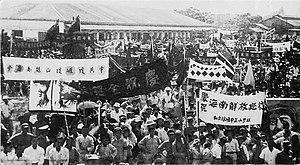
Hainan est une île tropicale au sud de la Chine. Hainan est une province au sud de la République populaire de Chine dont le chef-lieu est Haikou. La population de l'île, dont la superficie est de 35 354 km², atteint 9,2 millions habitants fin 2016 dont une minorité significative de Li, les occupants originels de Hainan. Il s'agit de la plus petite province du pays. Le gouvernement chinois a rattaché à cette province les petites îles de mer de Chine méridionale dont elle revendique la souveraineté.